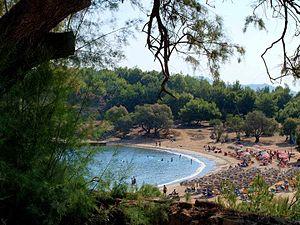
Agioi Apostoloi est un îlot inhabité situé au nord de la côte ouest de la Crète, à proximité de la ville de La Canée. Agioi Apostoloi fait partie du nome de la Canée.